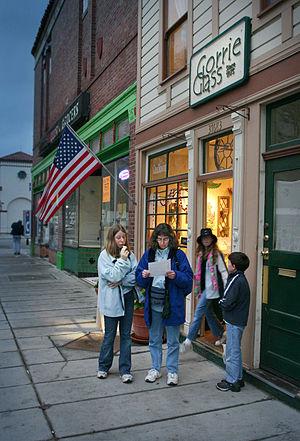
Fremont est une ville du comté d'Alameda, dans l'État de Californie, aux États-Unis.